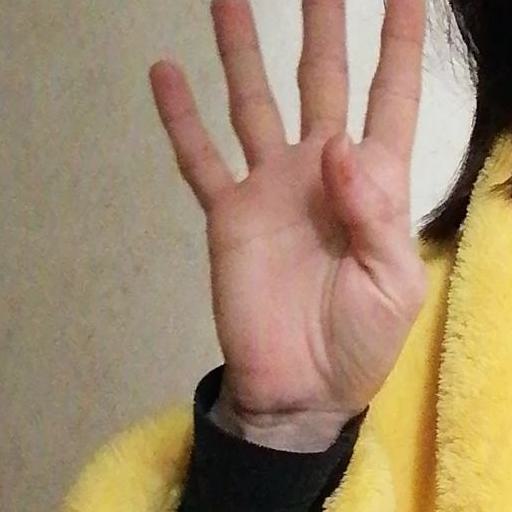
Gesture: four